Lonely Street (film)

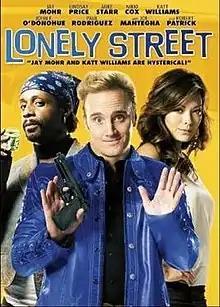

Lonely Street is a 2008 American comedy-thriller film directed by Peter Ettinger and starring Jay Mohr, Robert Patrick, Nikki Cox, Joe Mantegna and Katt Williams. The film is based on the novel of the same name by Steve Brewer.